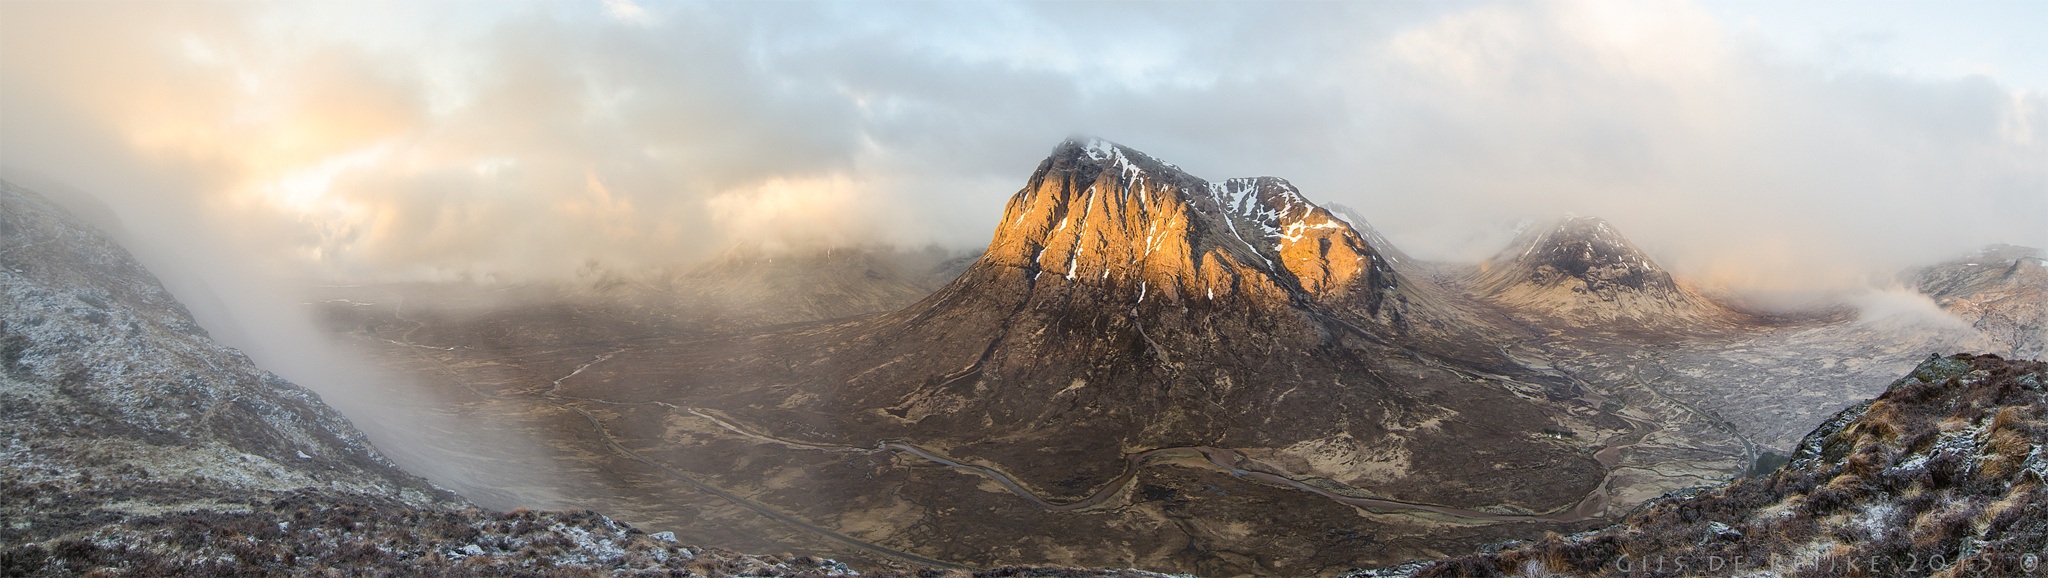
landscape, mountain, mountain range, panorama, alpine, extreme sport, overlook, wildfire, landform, distant hills, geographical feature, geological phenomenon